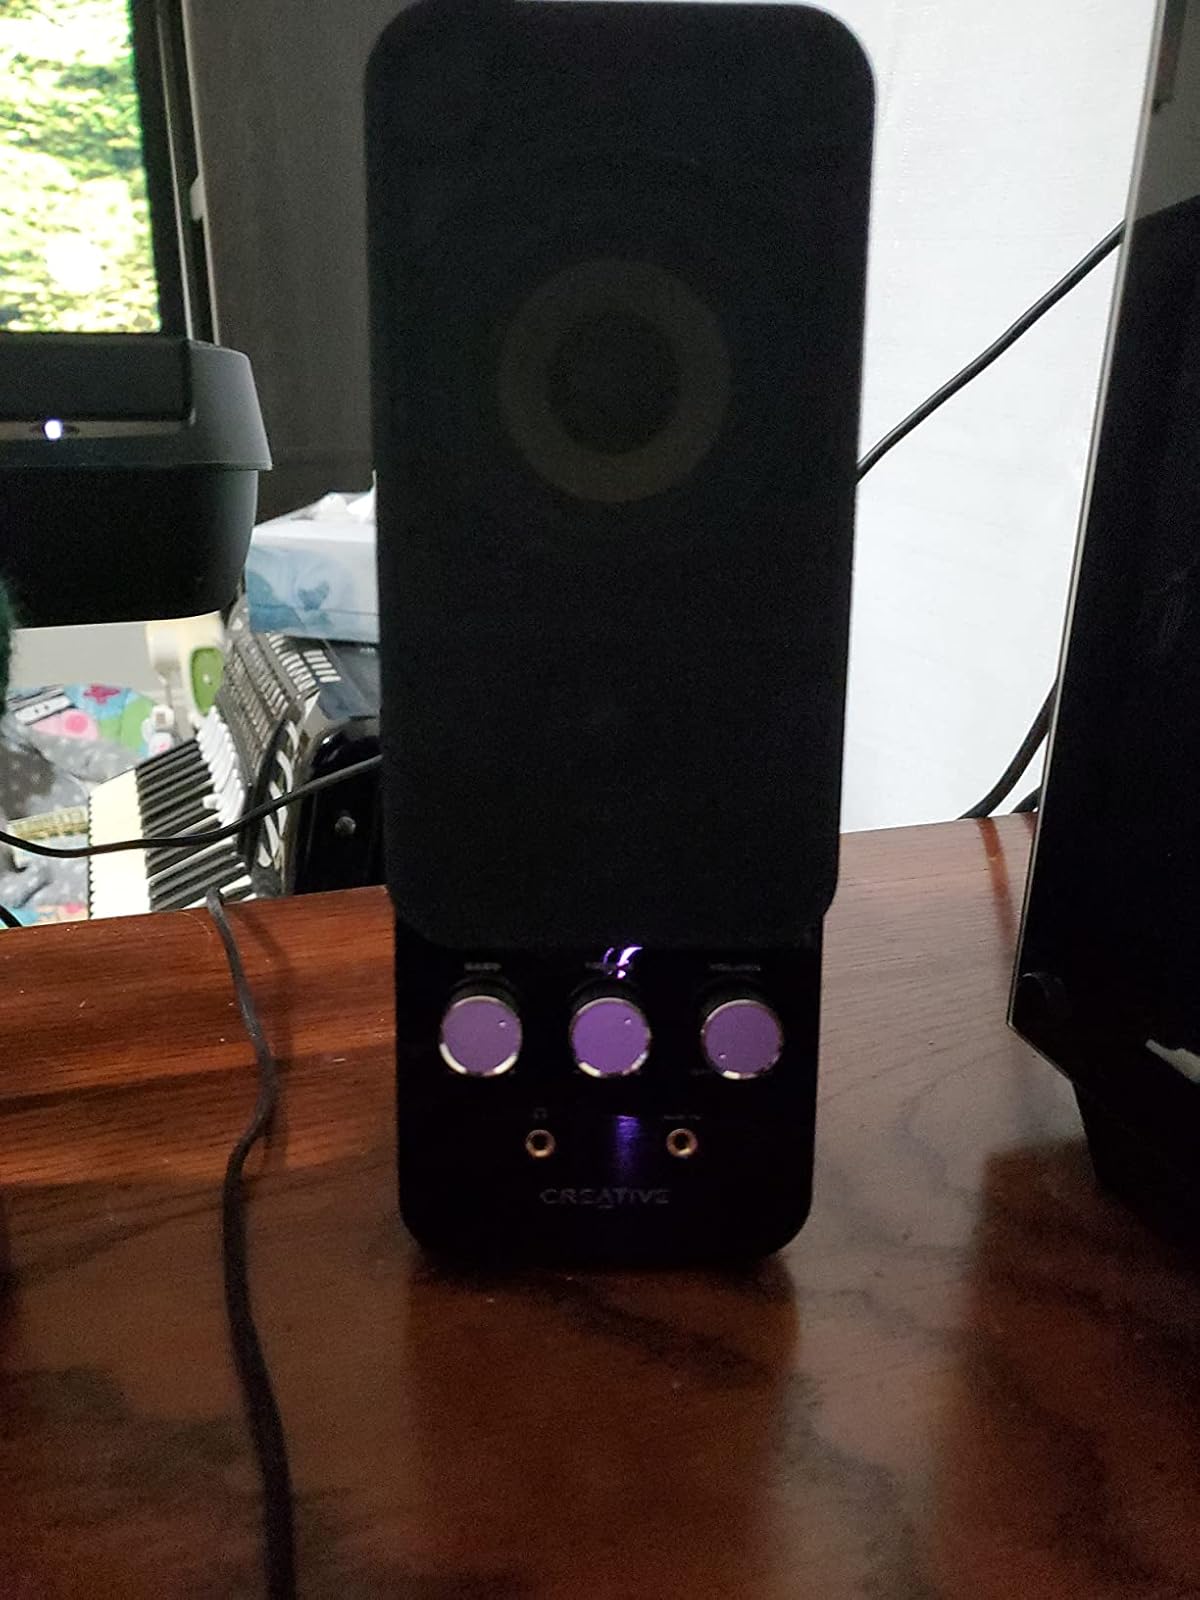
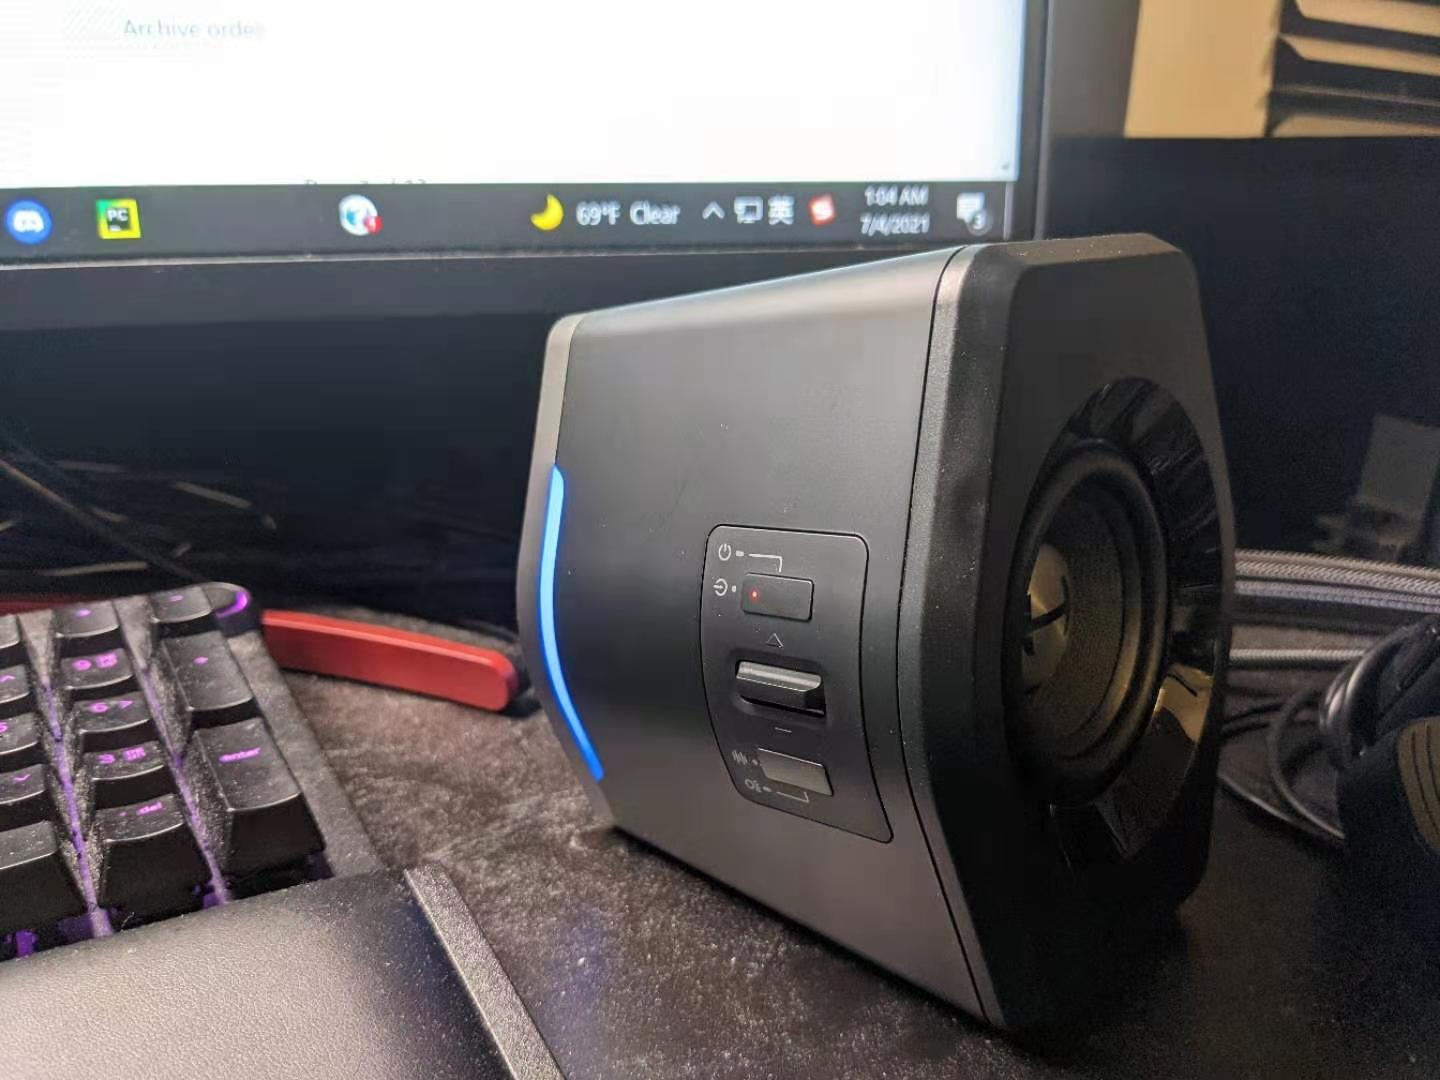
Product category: speaker
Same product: no